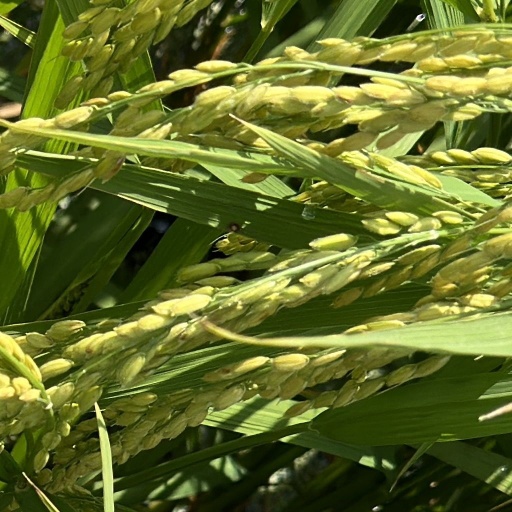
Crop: rice